Rotulus

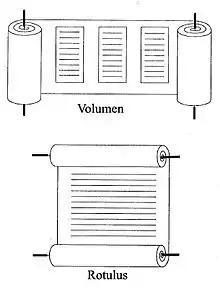
Volumen and Rotulus

A rotulus (plural "rotuli") or rotula (pl. "rotulae"), often referred to as a "vertical roll," is a long and narrow strip of writing material, historically papyrus or parchment, that is wound around a wooden axle or rod. "Rotuli" are unwound vertically so that the writing runs parallel to the rod, unlike the other kind of roll, called a scroll, whose writing runs perpendicular to the rod in multiple columns.